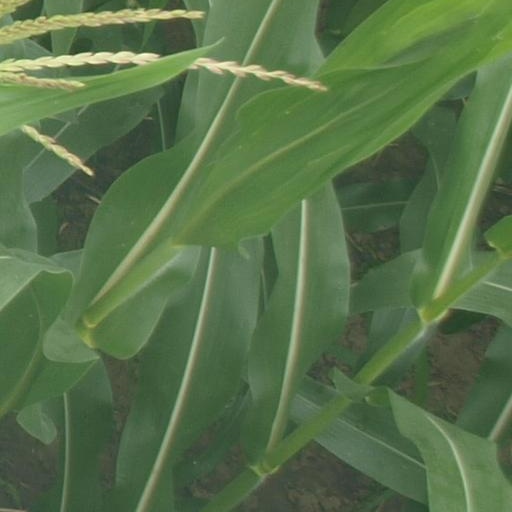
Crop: maize; corn